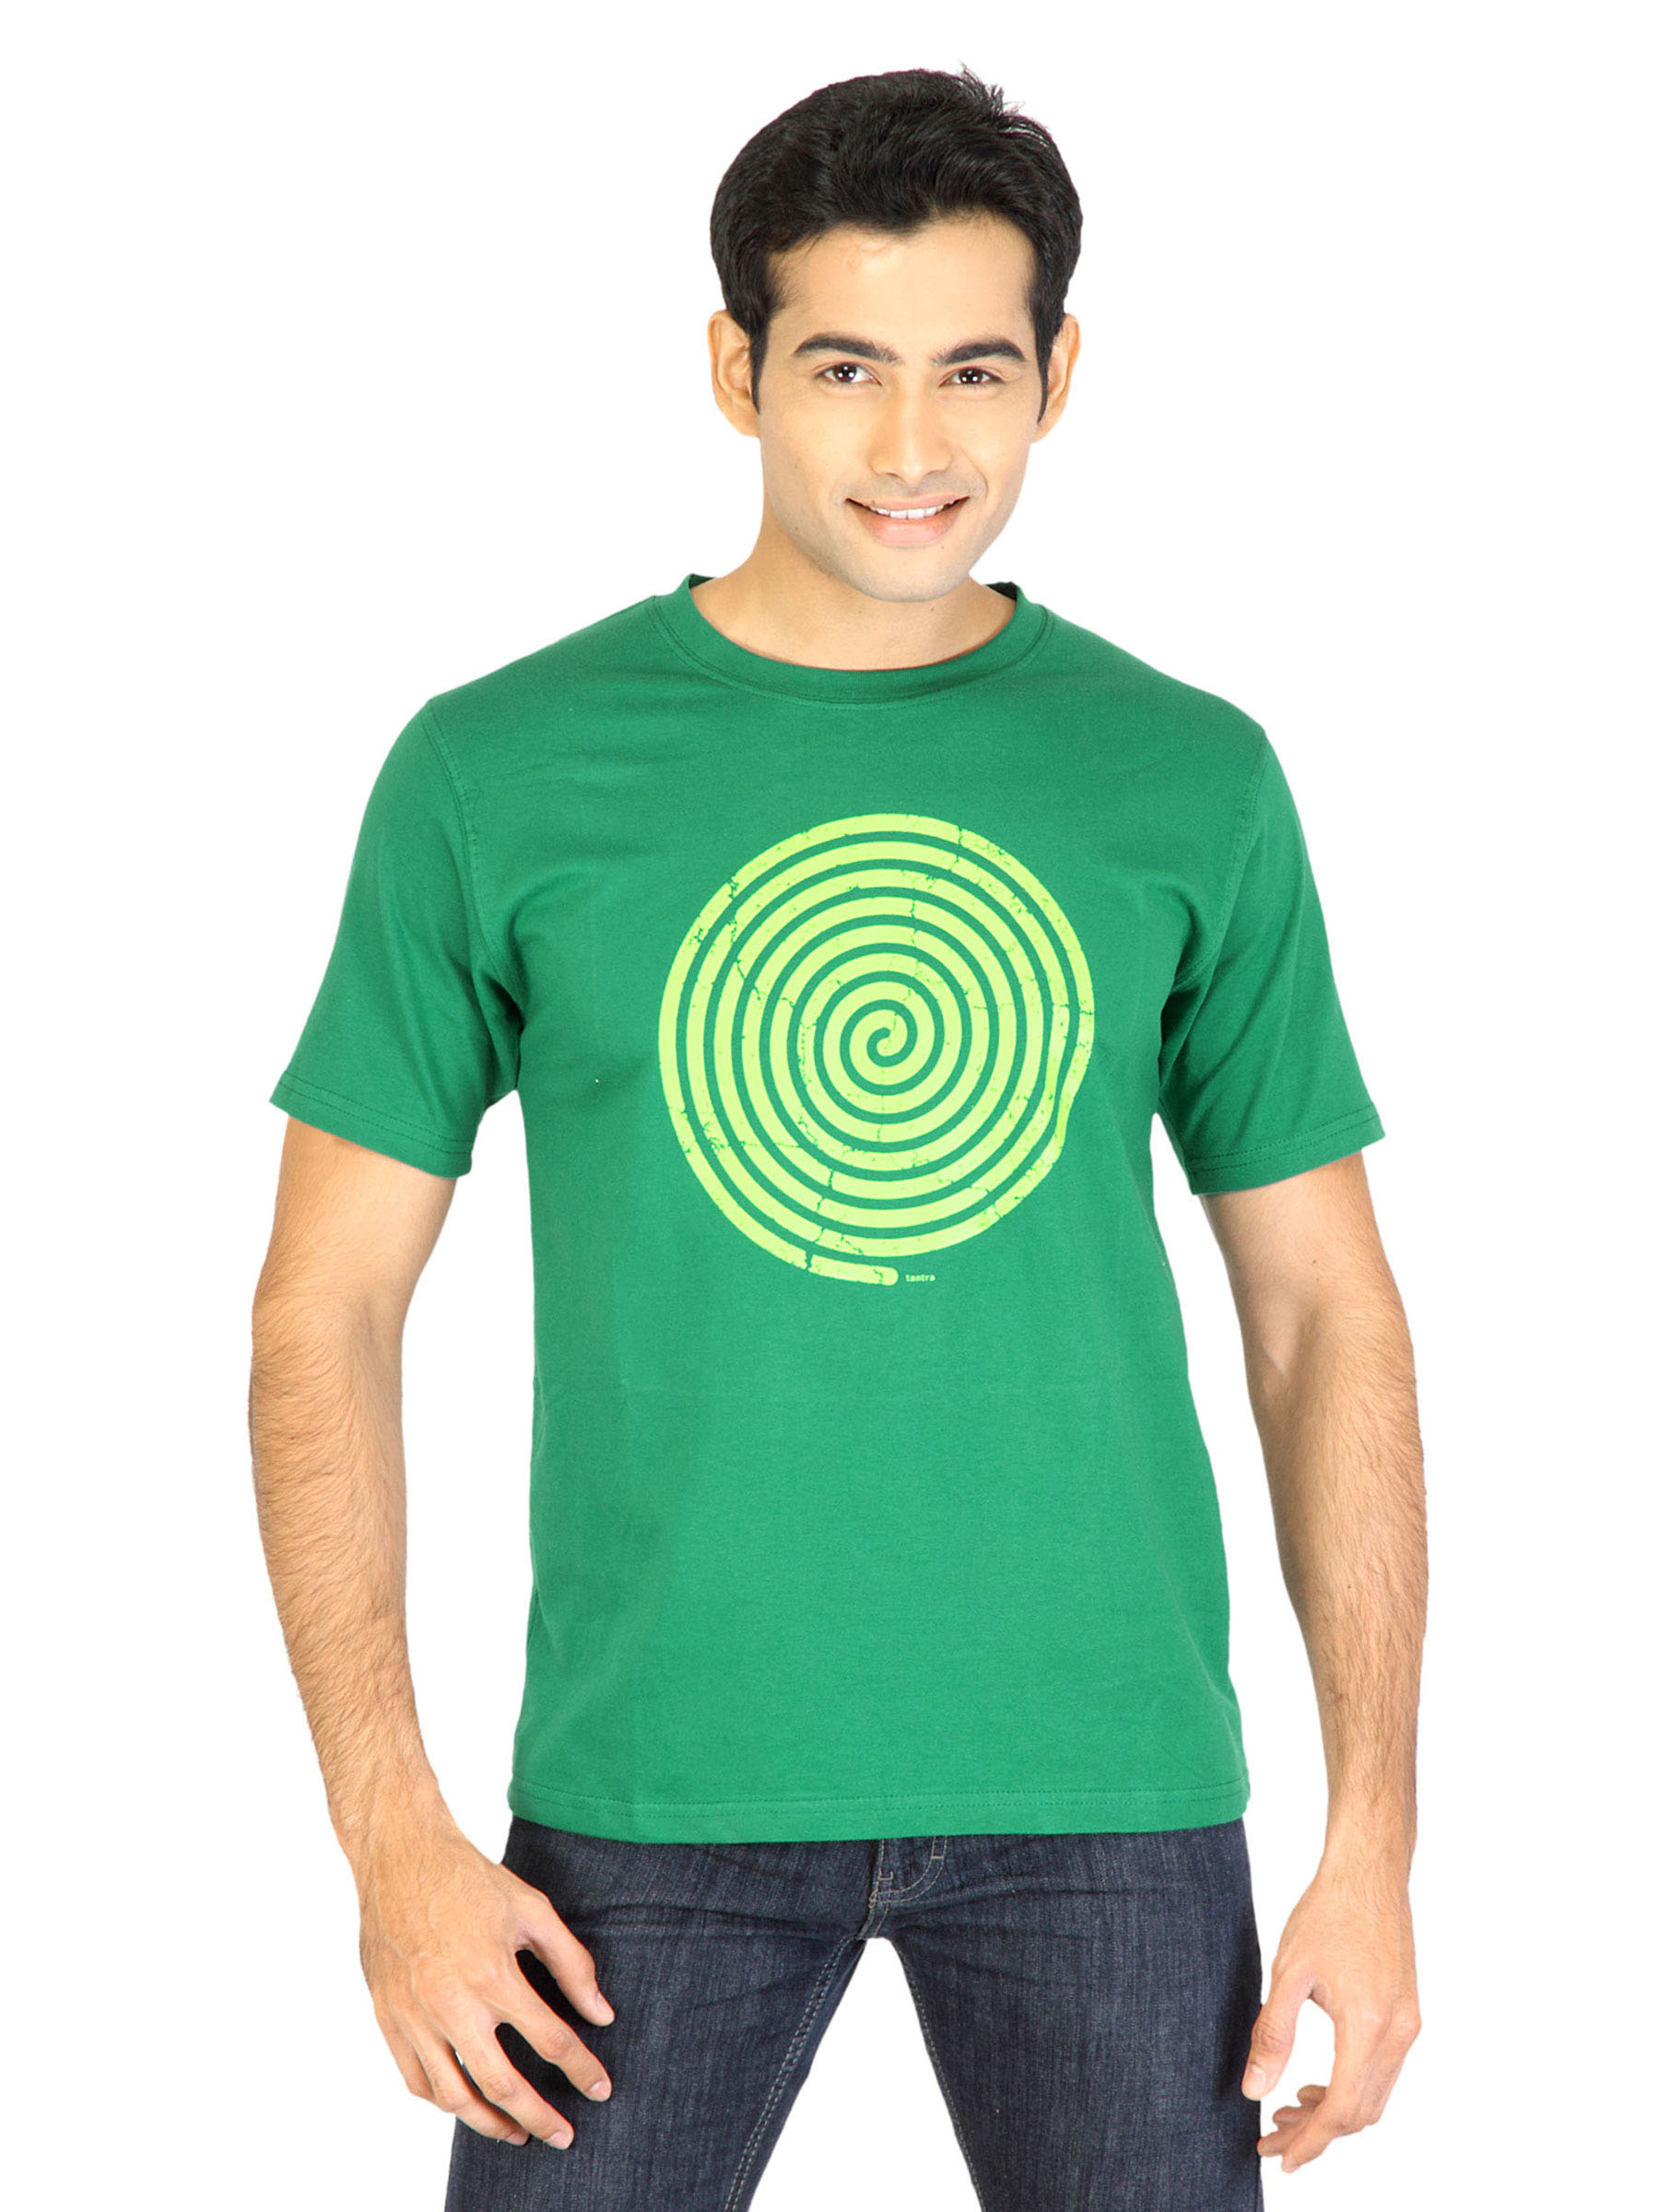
Tantra Men Green Printed T-shirt
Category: Apparel / Topwear / Tshirts
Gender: Men
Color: Green
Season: Fall 2011
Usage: Casual